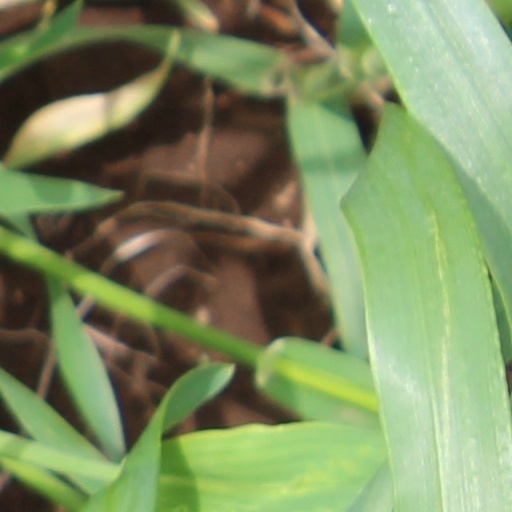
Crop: wheat